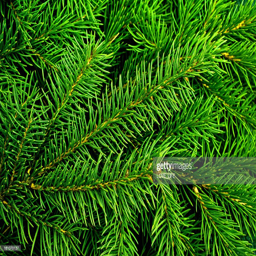
bright green pine needles of a christmas tree